Cummer Museum of Art and Gardens

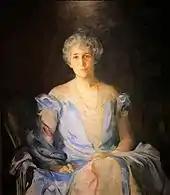
Ninah Cummer

The history of the Cummer Museum dates back to 1902. That year, Arthur and Ninah Cummer built their home on Riverside Avenue. Arthur's parents Wellington and Ada Cummer lived next door, and Arthur's brother Waldo and sister-in-law Clara lived nearby. Wellington Cummer was a wealthy lumber baron from Cadillac, Michigan who moved to Jacksonville in 1896. The Cummer Lumber company was, at one point, the largest landowner in Florida. Wellington also built the Jacksonville and Southwestern Railroad.